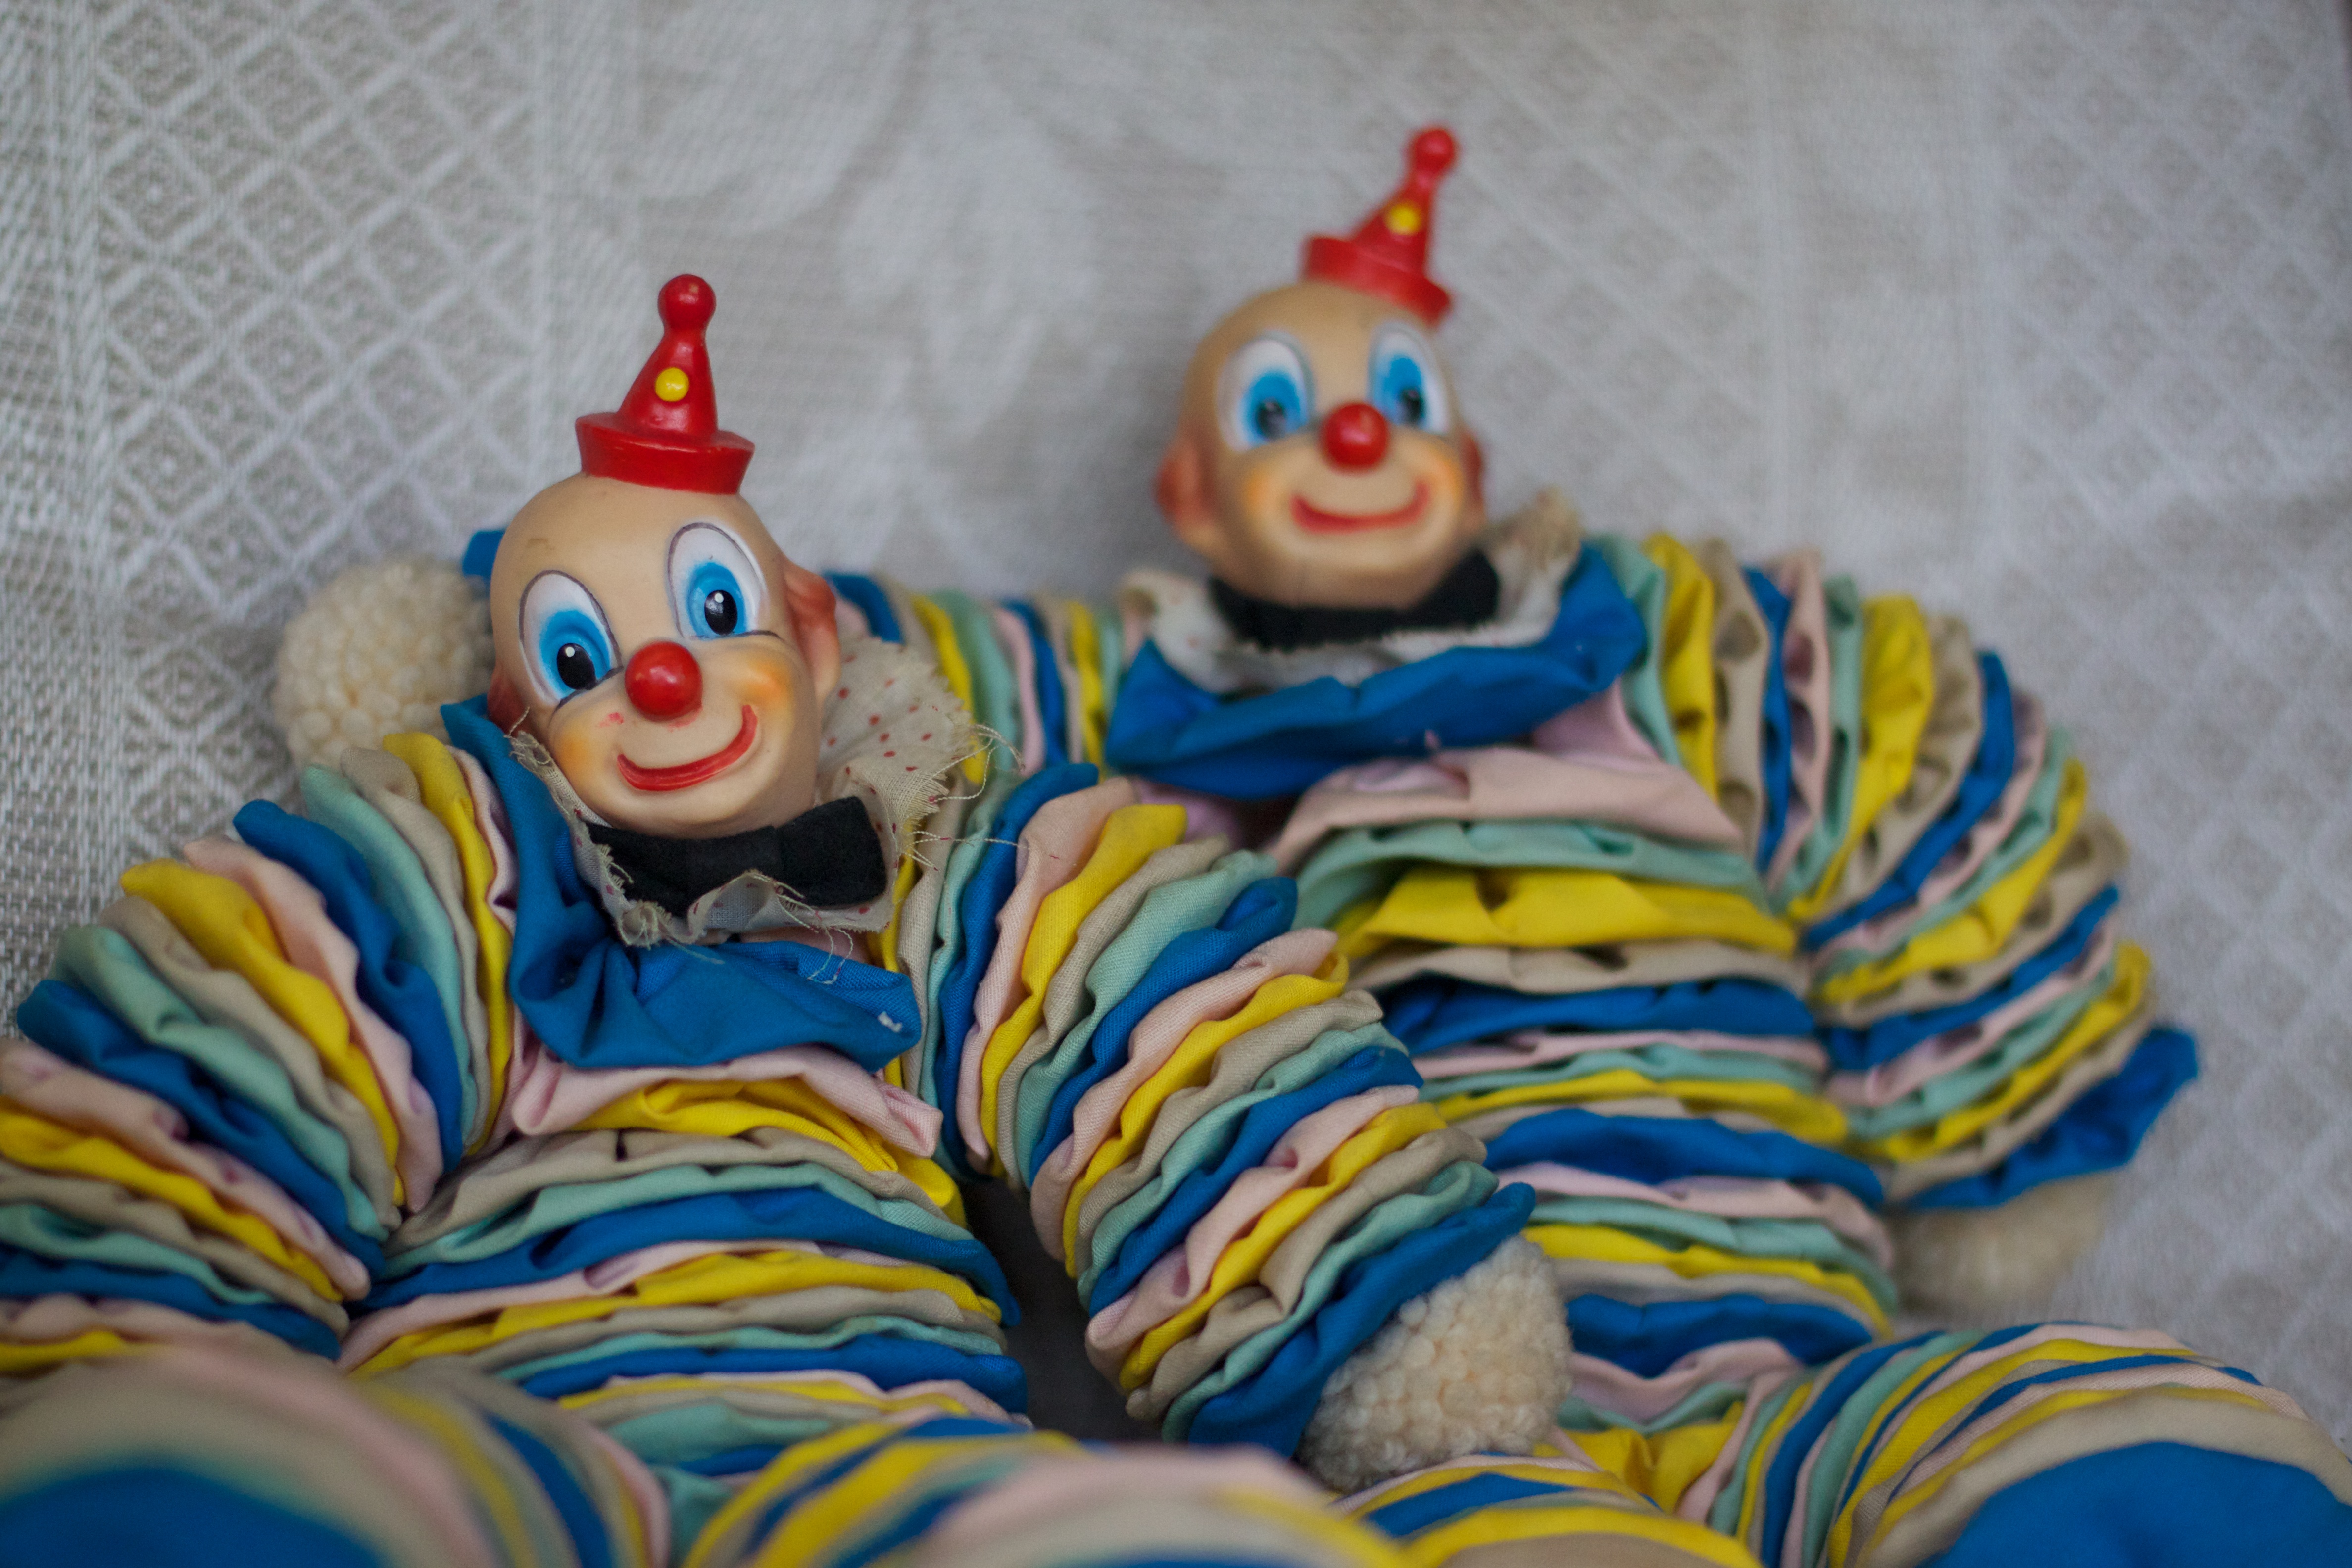
person, profession, clown, odyssey, scaryclowns, entertainment, performing arts